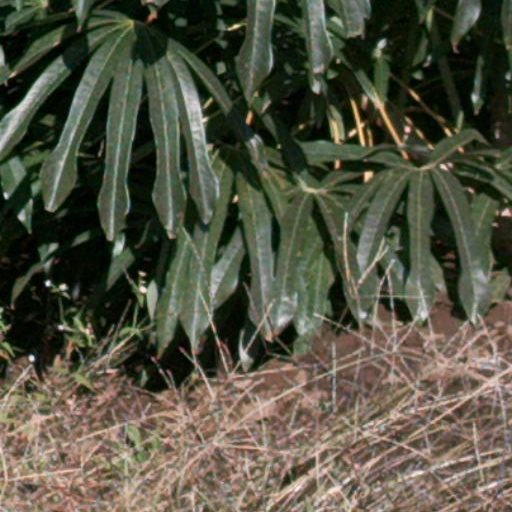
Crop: cassava